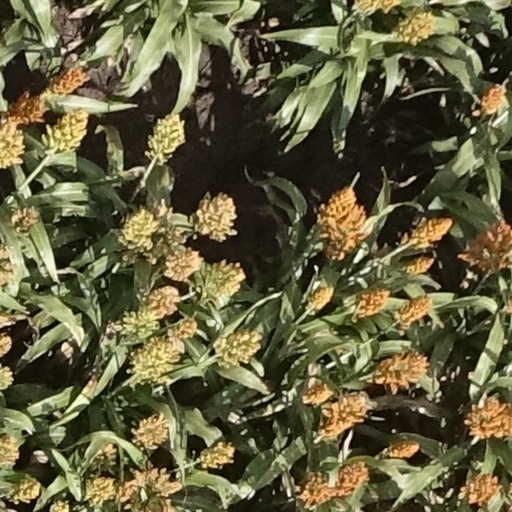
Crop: sorghum